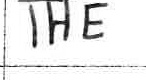
Label: the